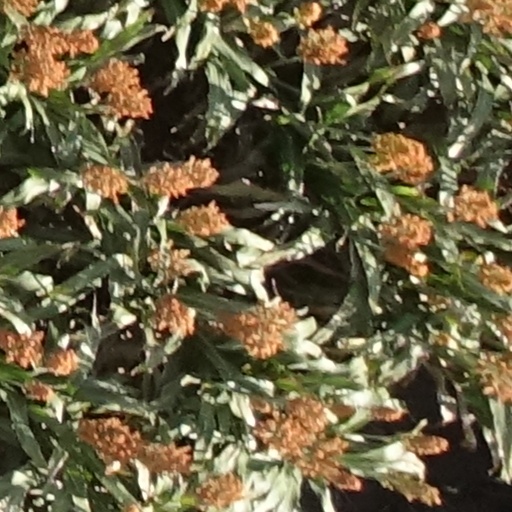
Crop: sorghum